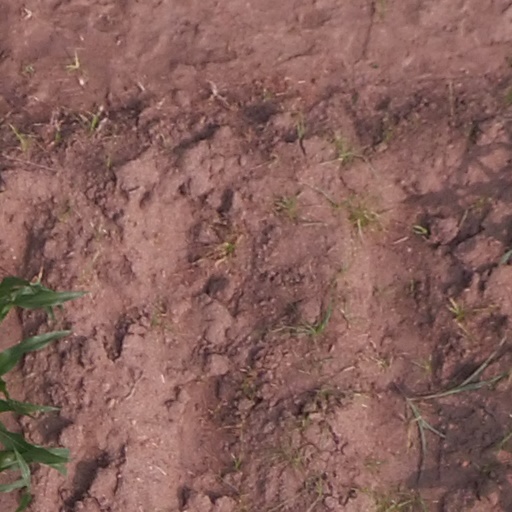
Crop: maize; corn